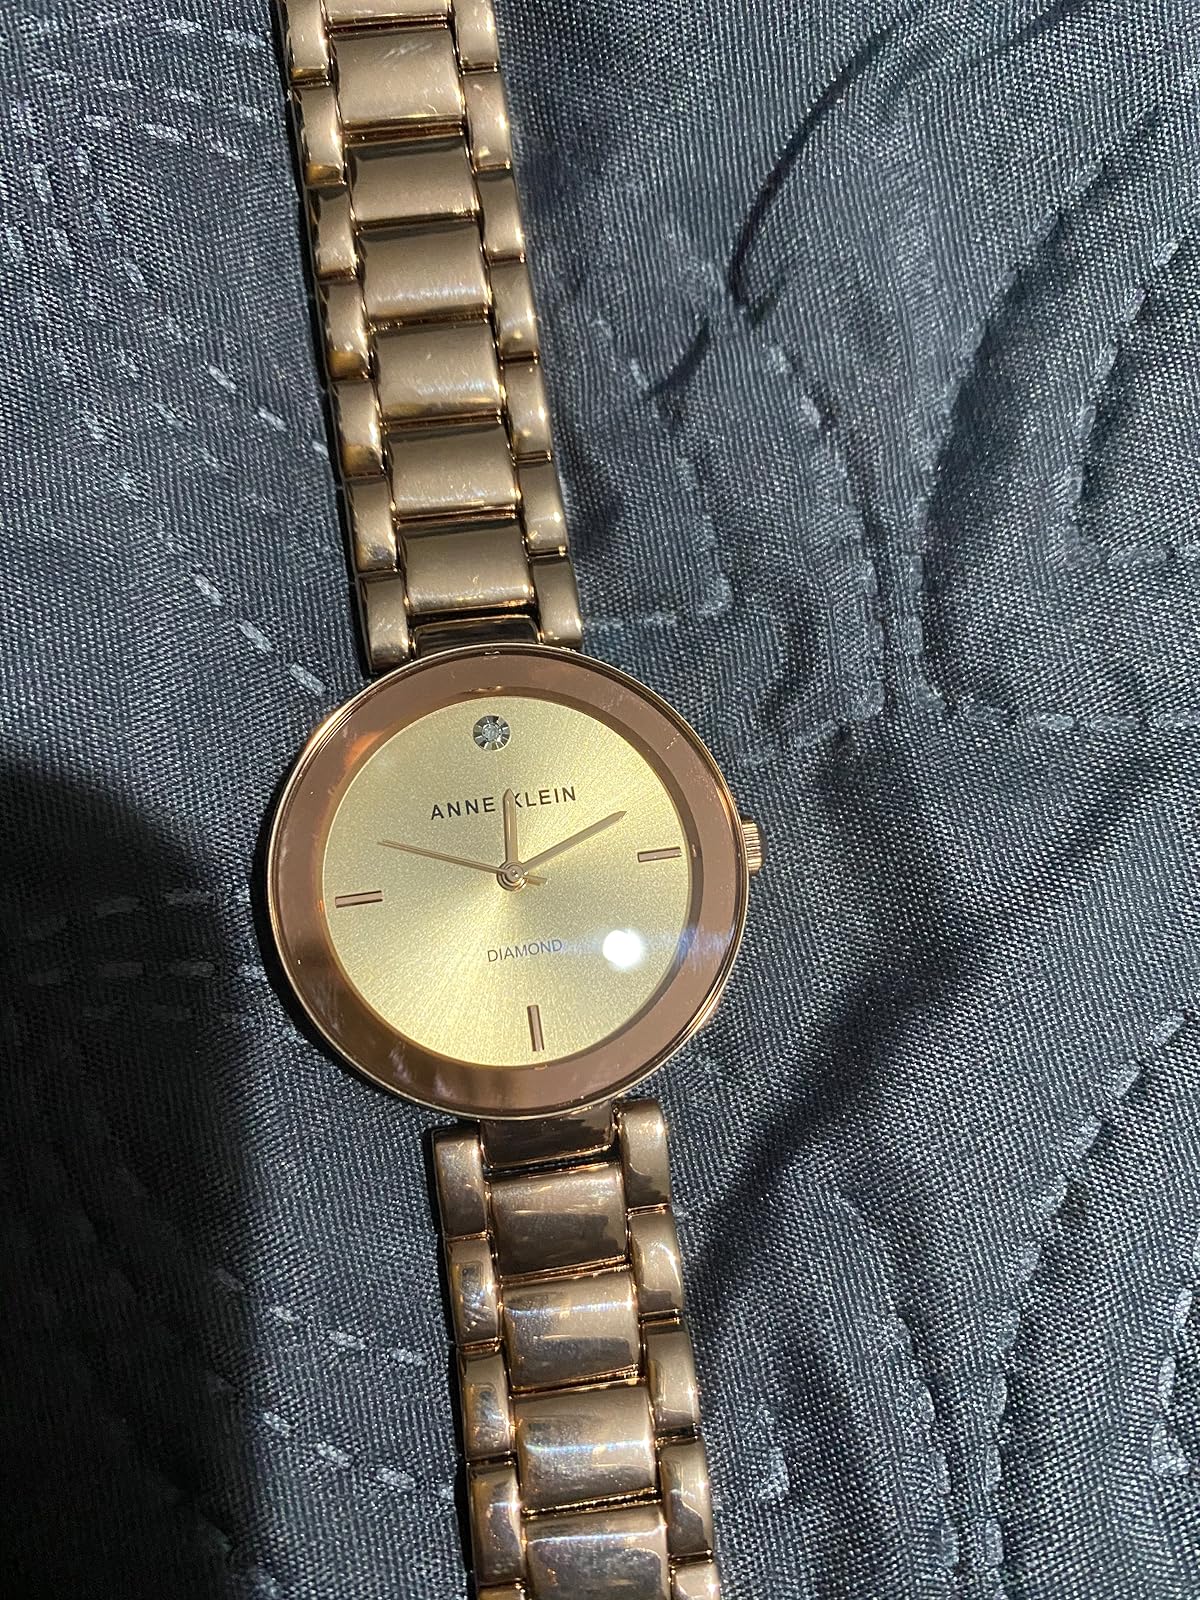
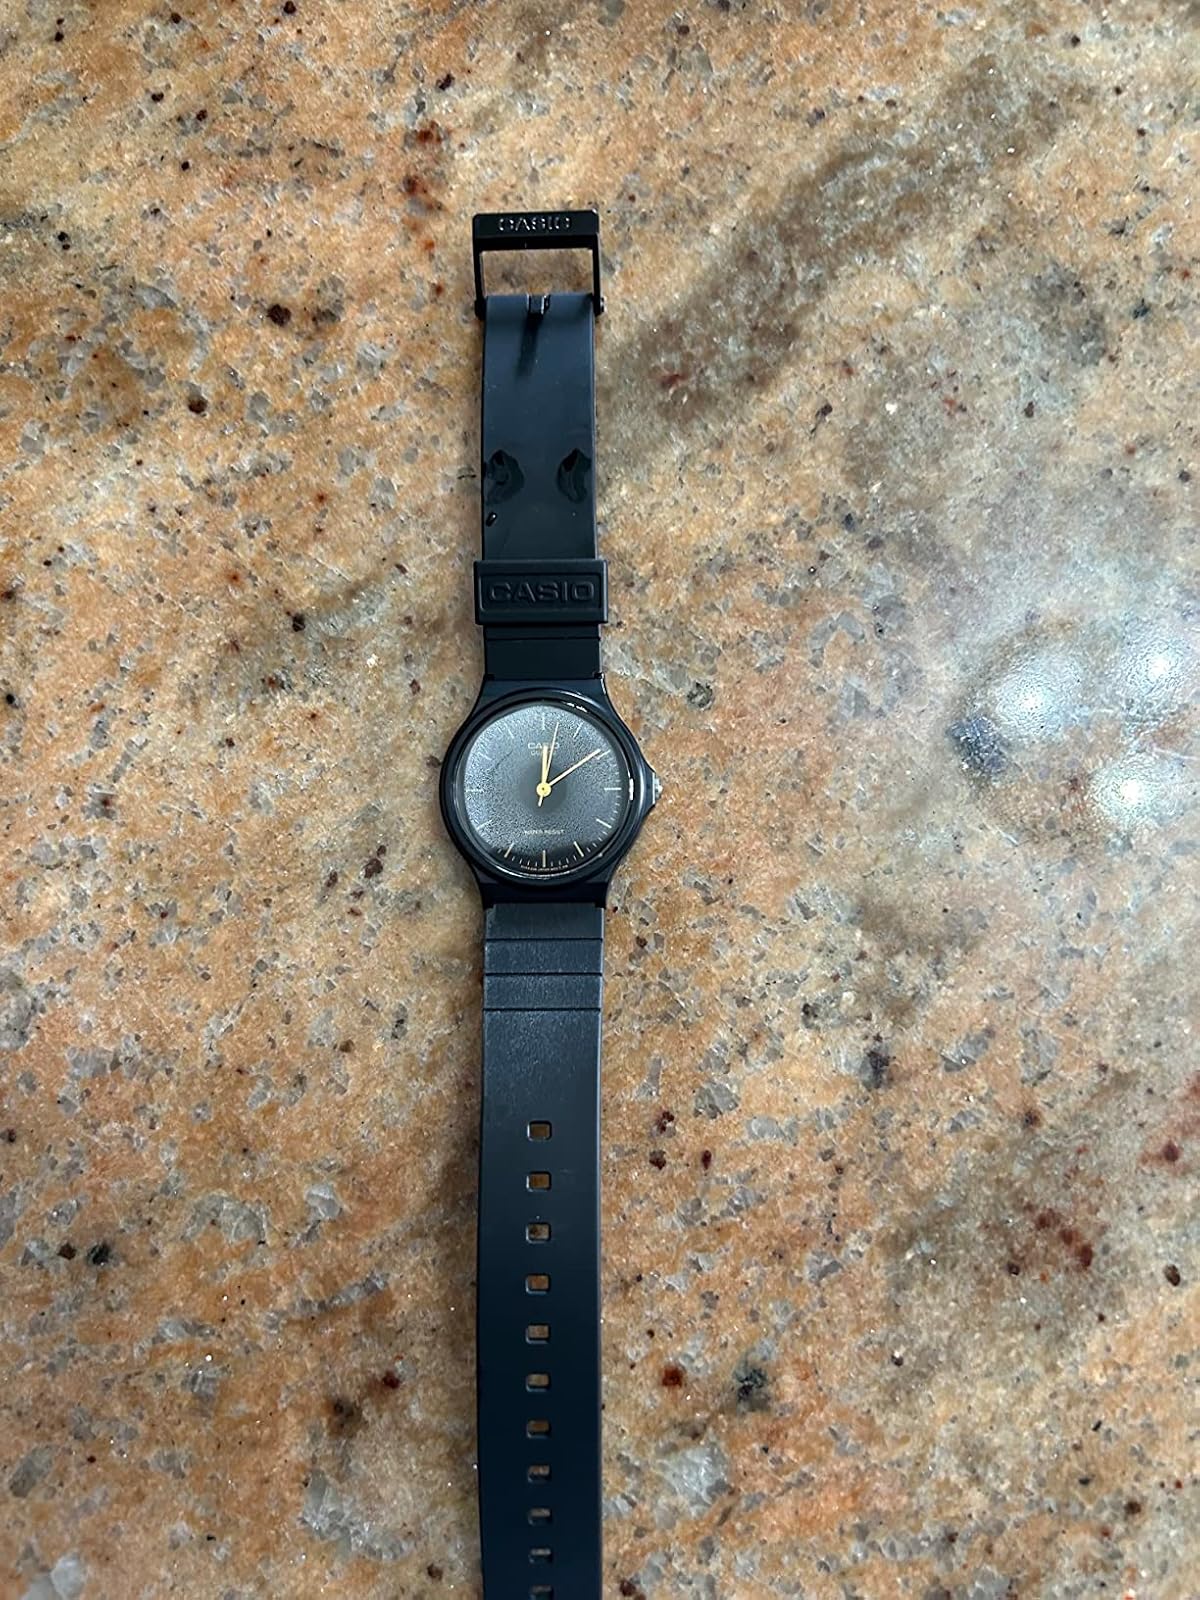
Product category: accessories_watch
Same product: no